Lower Ngau Tau Kok (II) Estate

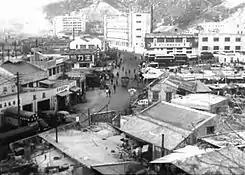
Ngau Tau Kok Village before destruction (1950)

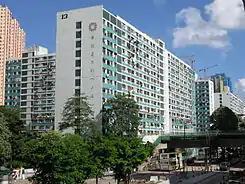
Block 10 of Lower Ngau Tau Kok (II) Estate in 2006

Lower Ngau Tau Kok Estate was formerly Ngau Tau Kok Village. It was built in the 1967 to 1969 as a resettlement estate. Ngau Tau Kok Estate was split into Lower Ngau Tau Kok Estate and Upper Ngau Tau Kok Estate in 1973. Blocks 8 to 12 were the first resettlement blocks in Hong Kong to be built with prefabricated parts. Year of intake for Lower Ngau Tau Kok (II) Estate was 1967. It has six streets that surround the estate.